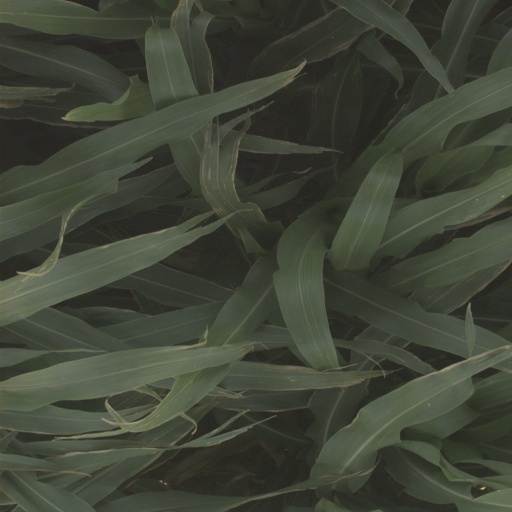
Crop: sorghum